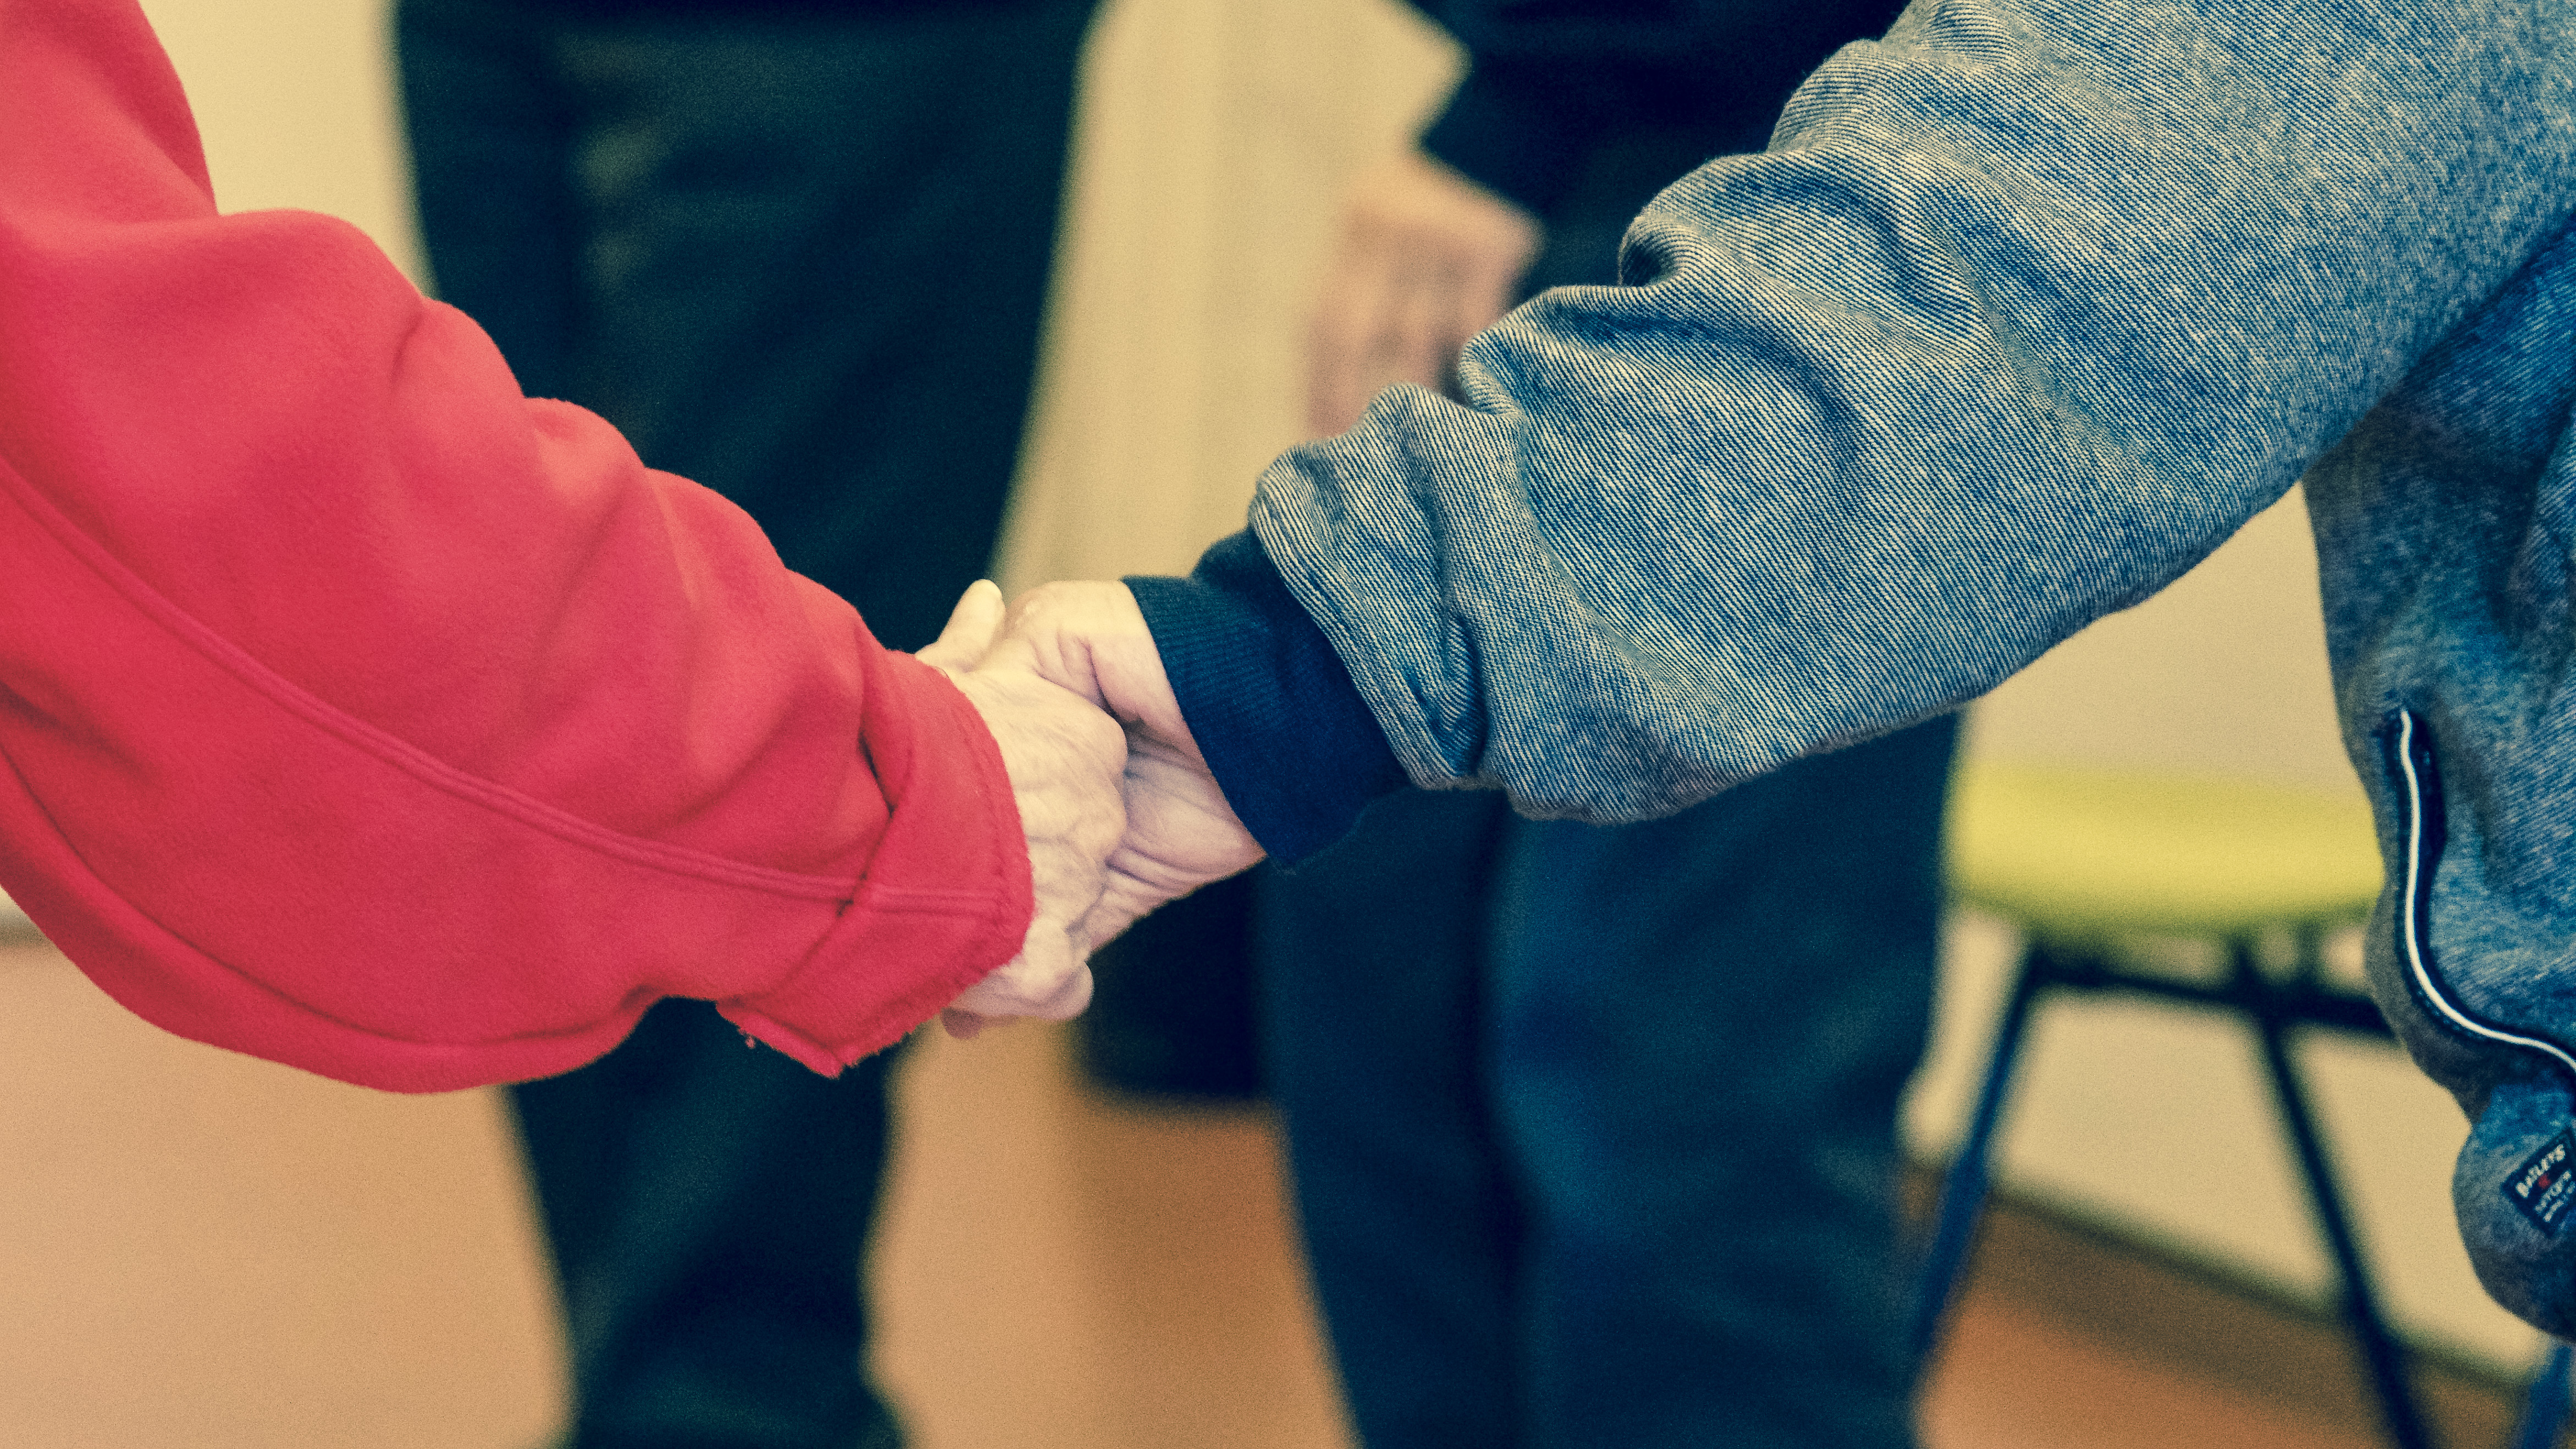
hand, man, person, blur, people, girl, woman, stool, boy, old, red, color, foot, couple, child, blue, business, friendship, furniture, room, together, holding hands, education, indoors, friends, daylight, elderly, wear, adult, satisfaction, patient, interaction, stock photo, old person